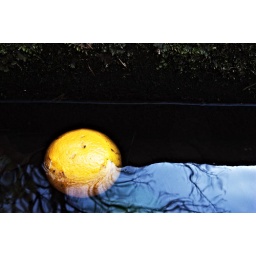
an orange in the water